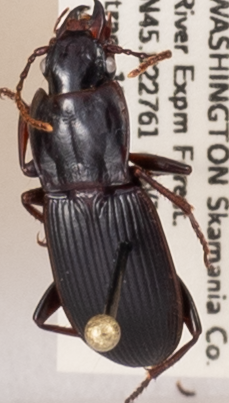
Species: Pterostichus herculaneus
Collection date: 2018-09-11
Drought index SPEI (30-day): -0.546
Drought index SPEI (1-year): -0.27
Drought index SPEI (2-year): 0.612